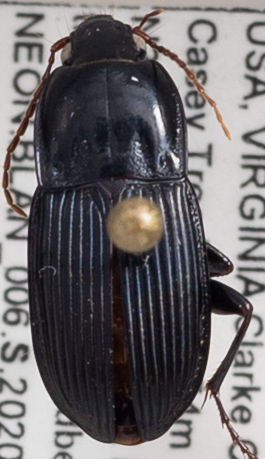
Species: Pterostichus permundus
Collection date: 2020-09-22
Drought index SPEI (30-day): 0.646
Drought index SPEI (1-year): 0.376
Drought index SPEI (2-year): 1.106